Libáň

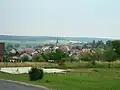
View towards Libáň

Libáň is located about southwest of Jičín and northeast of Prague. It lies mostly in the Central Elbe Table. The northeastern part of the municipal territory belongs to the Jičín Uplands and includes the highest point of Libáň at above sea level. The stream of Libáňský potok flows through the town. There are several fishponds around the town; the largest of them is Stejskal.